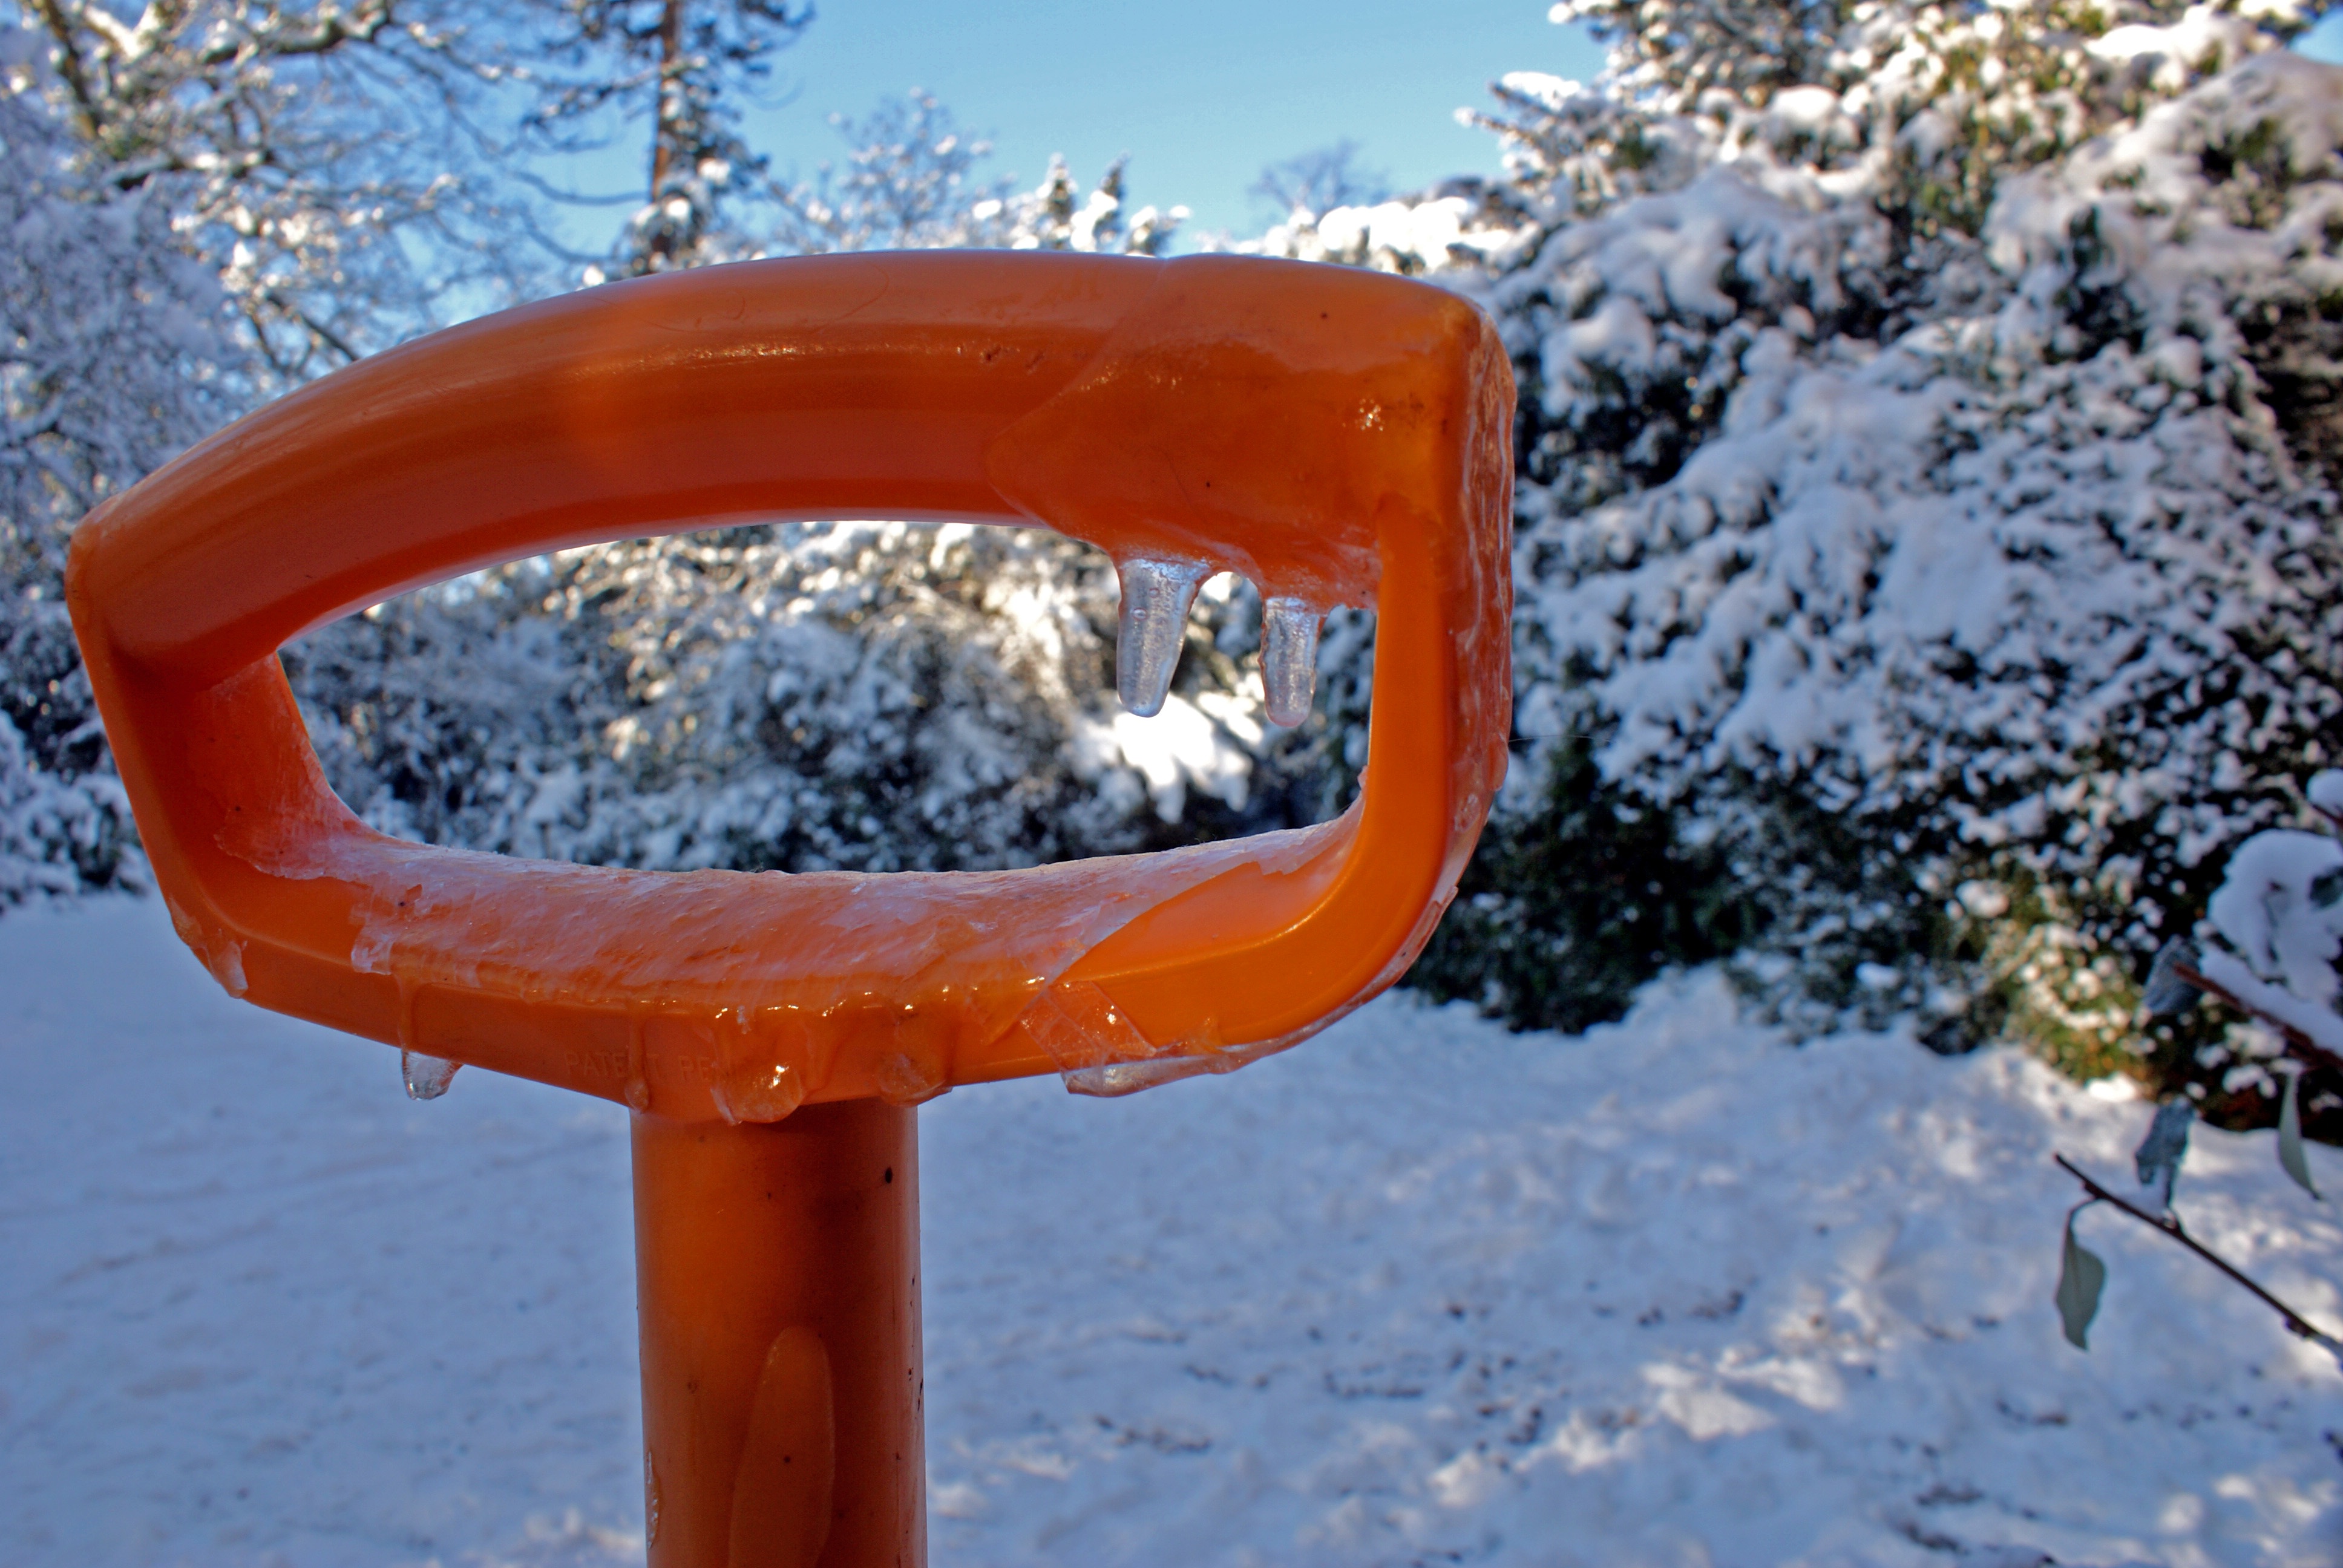
snow, winter, ice, weather, season, freezing